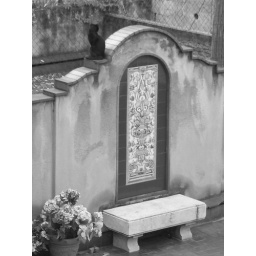
black cat in barcelona